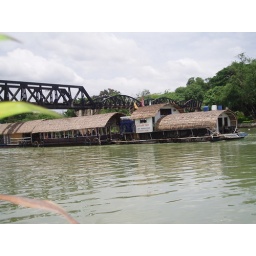
Ship train under Kwai bridge